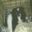
Label: dog